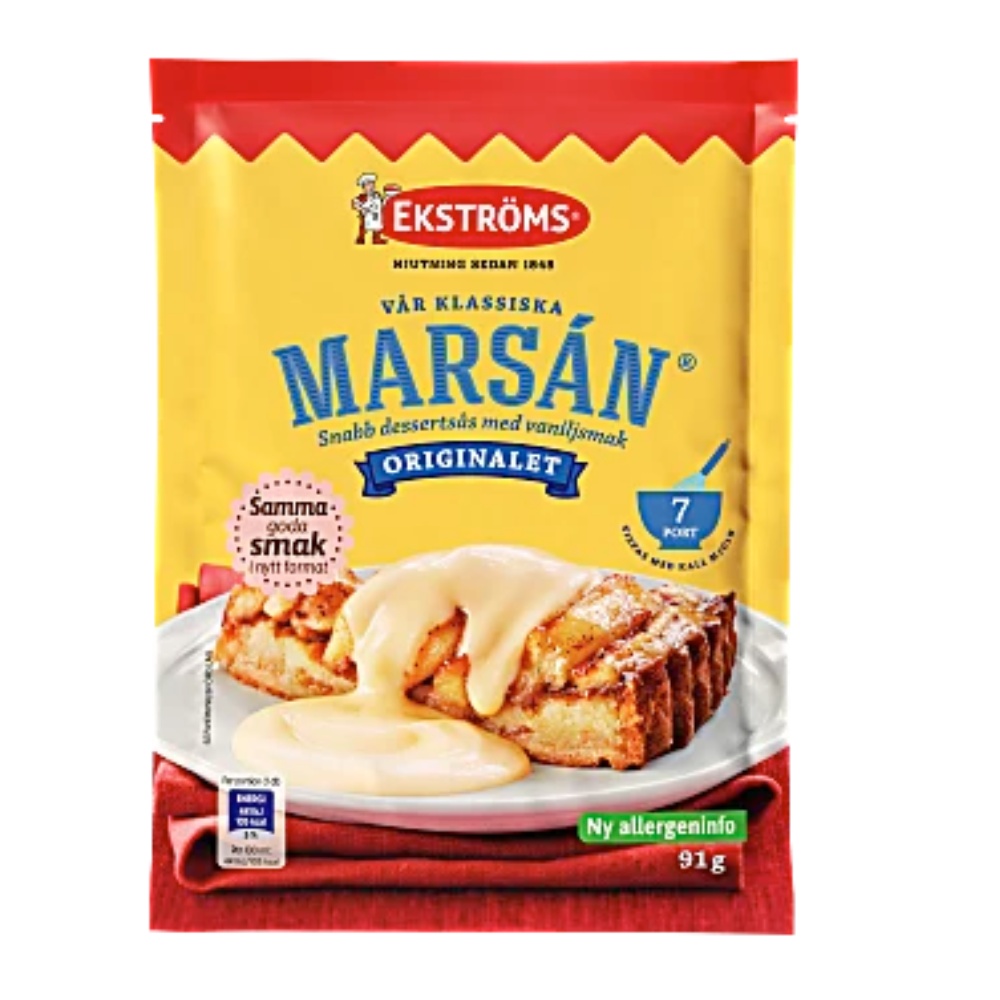
Ekstroms Marsan, Instant Vanilla Sauce (3.2oz)
Instant Vanilla Sauce by Ekstrom`s of Sweden, 3.2oz
Brand: Ekströms
Category: Food, Beverages & Tobacco > Food Items > Condiments & Sauces > Dessert Toppings > Ice Cream Syrup